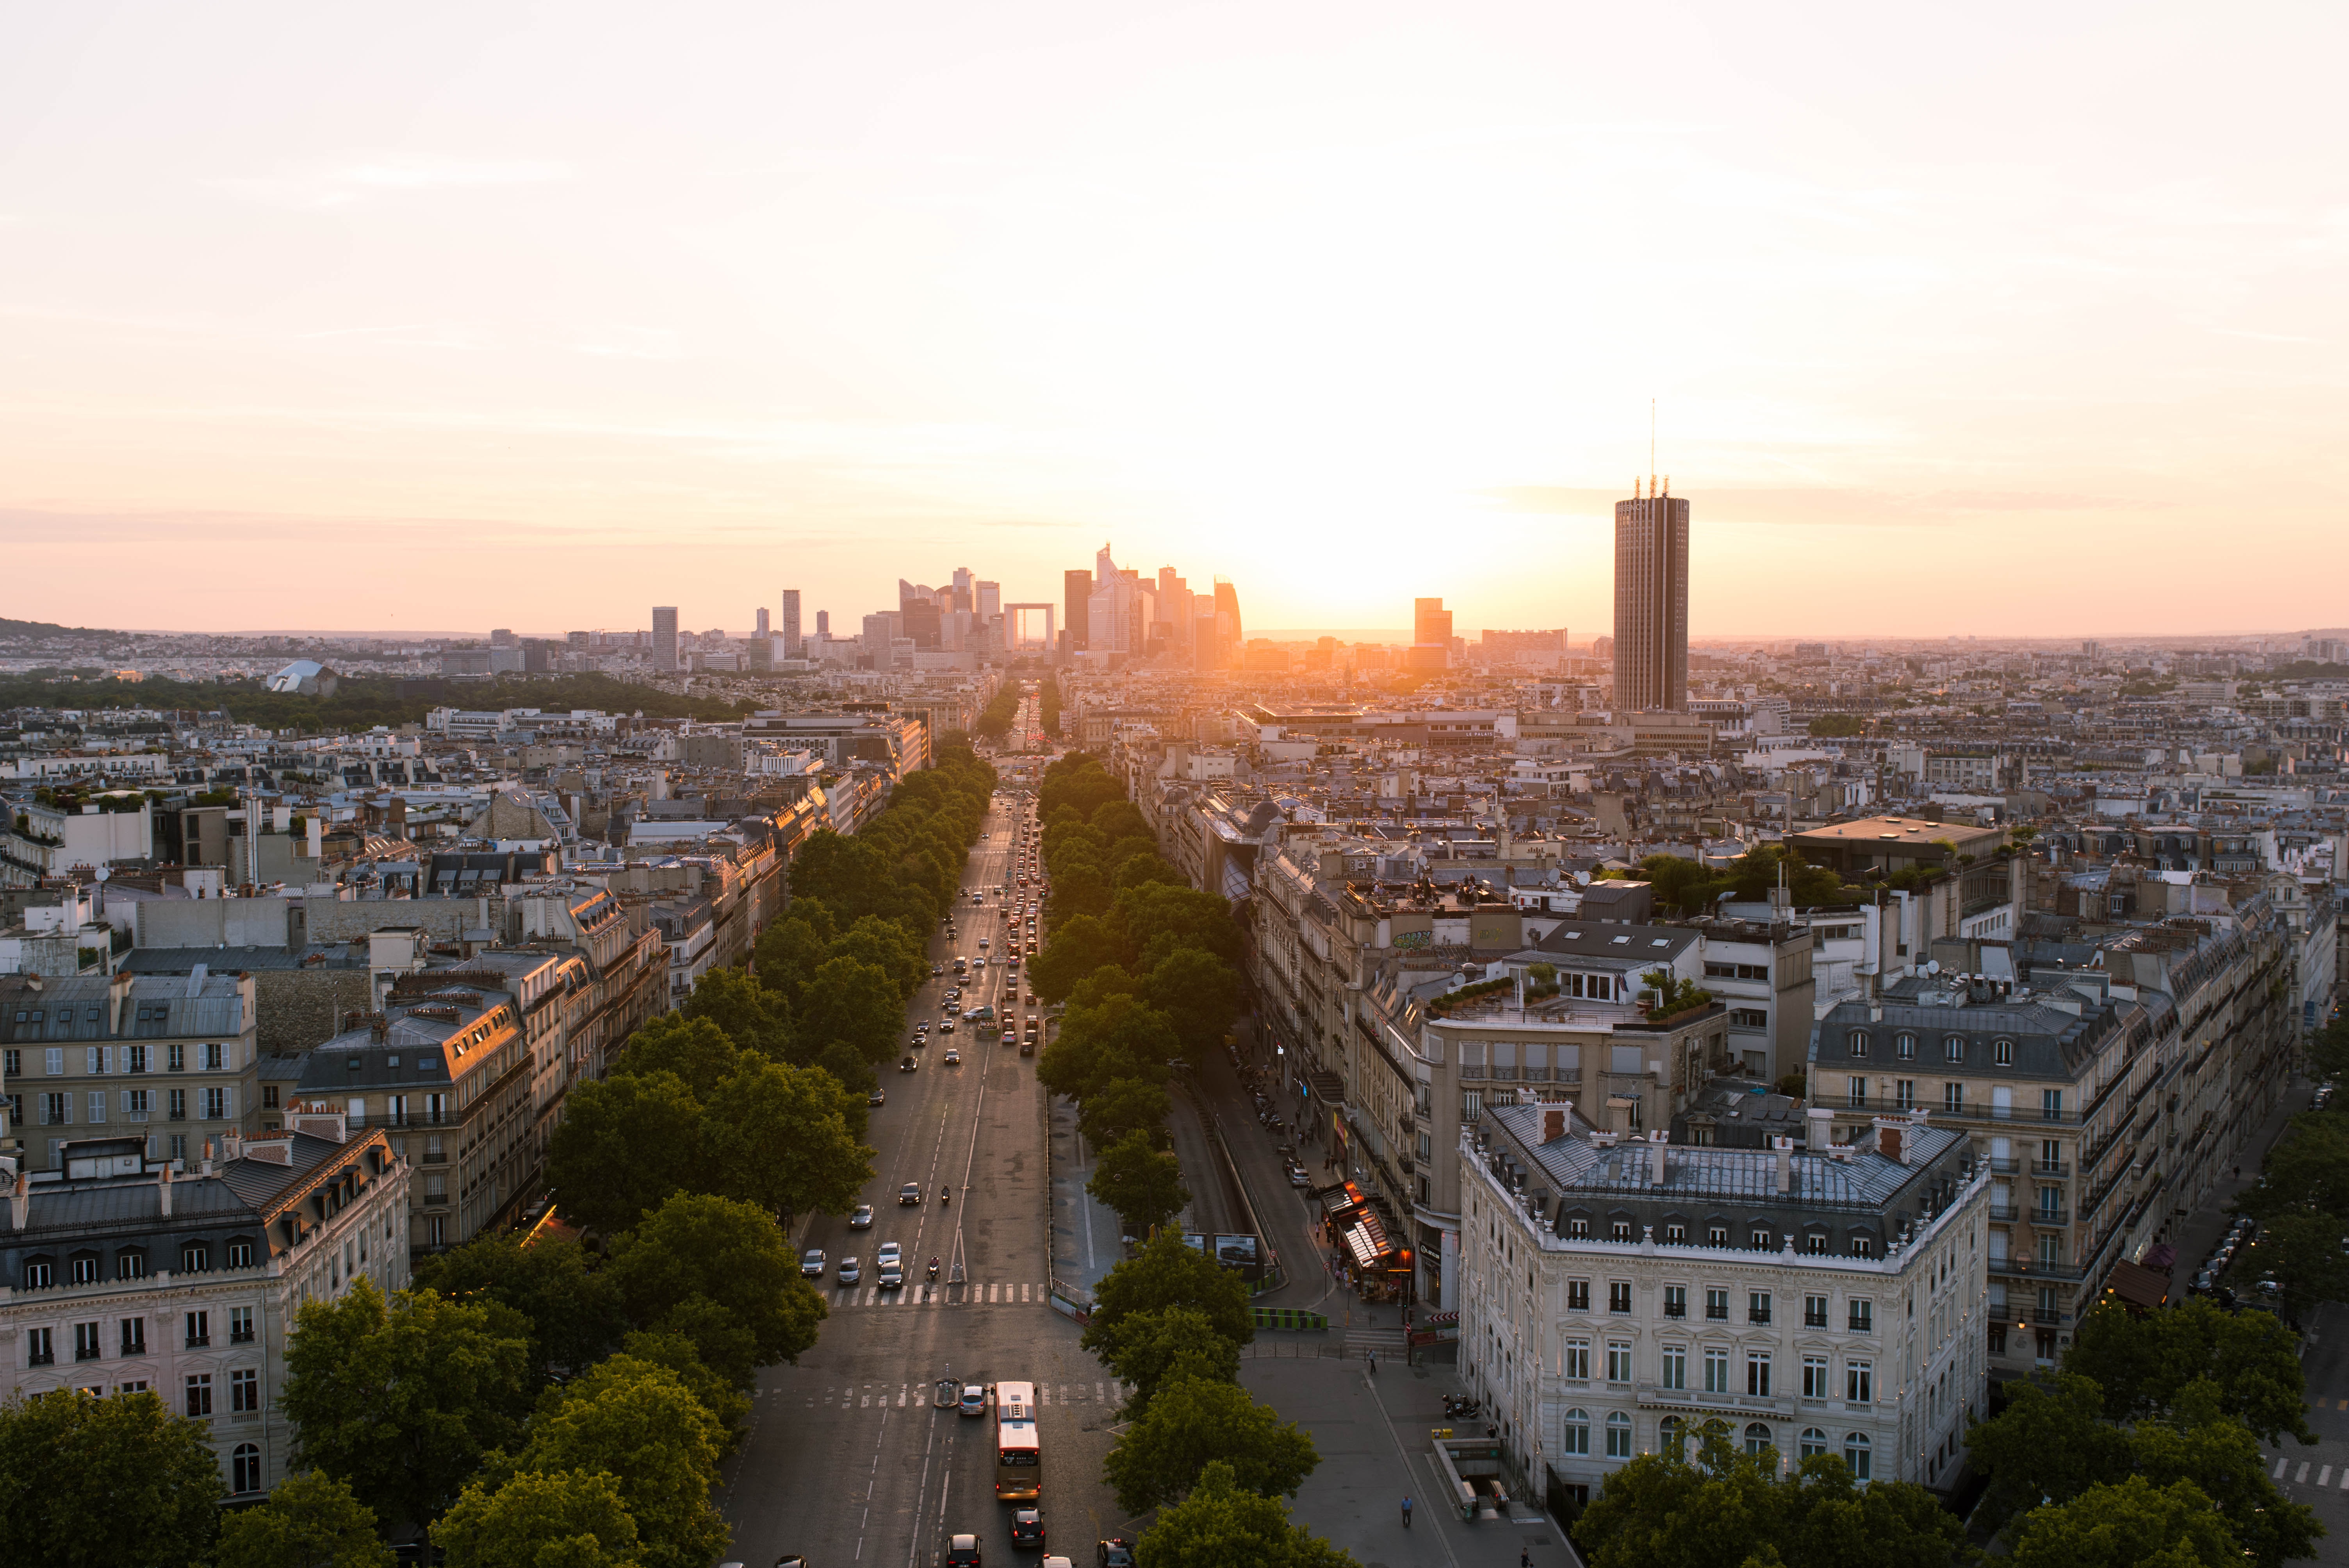
metropolitan area, cityscape, city, urban area, metropolis, landmark, human settlement, sky, daytime, skyline, aerial photography, architecture, morning, tower block, building, horizon, evening, bird's eye view, landscape, skyscraper, urban design, photography, tower, downtown, residential area, sunset, arch, night, suburb, dusk, mixed use, tourist attraction, tourism